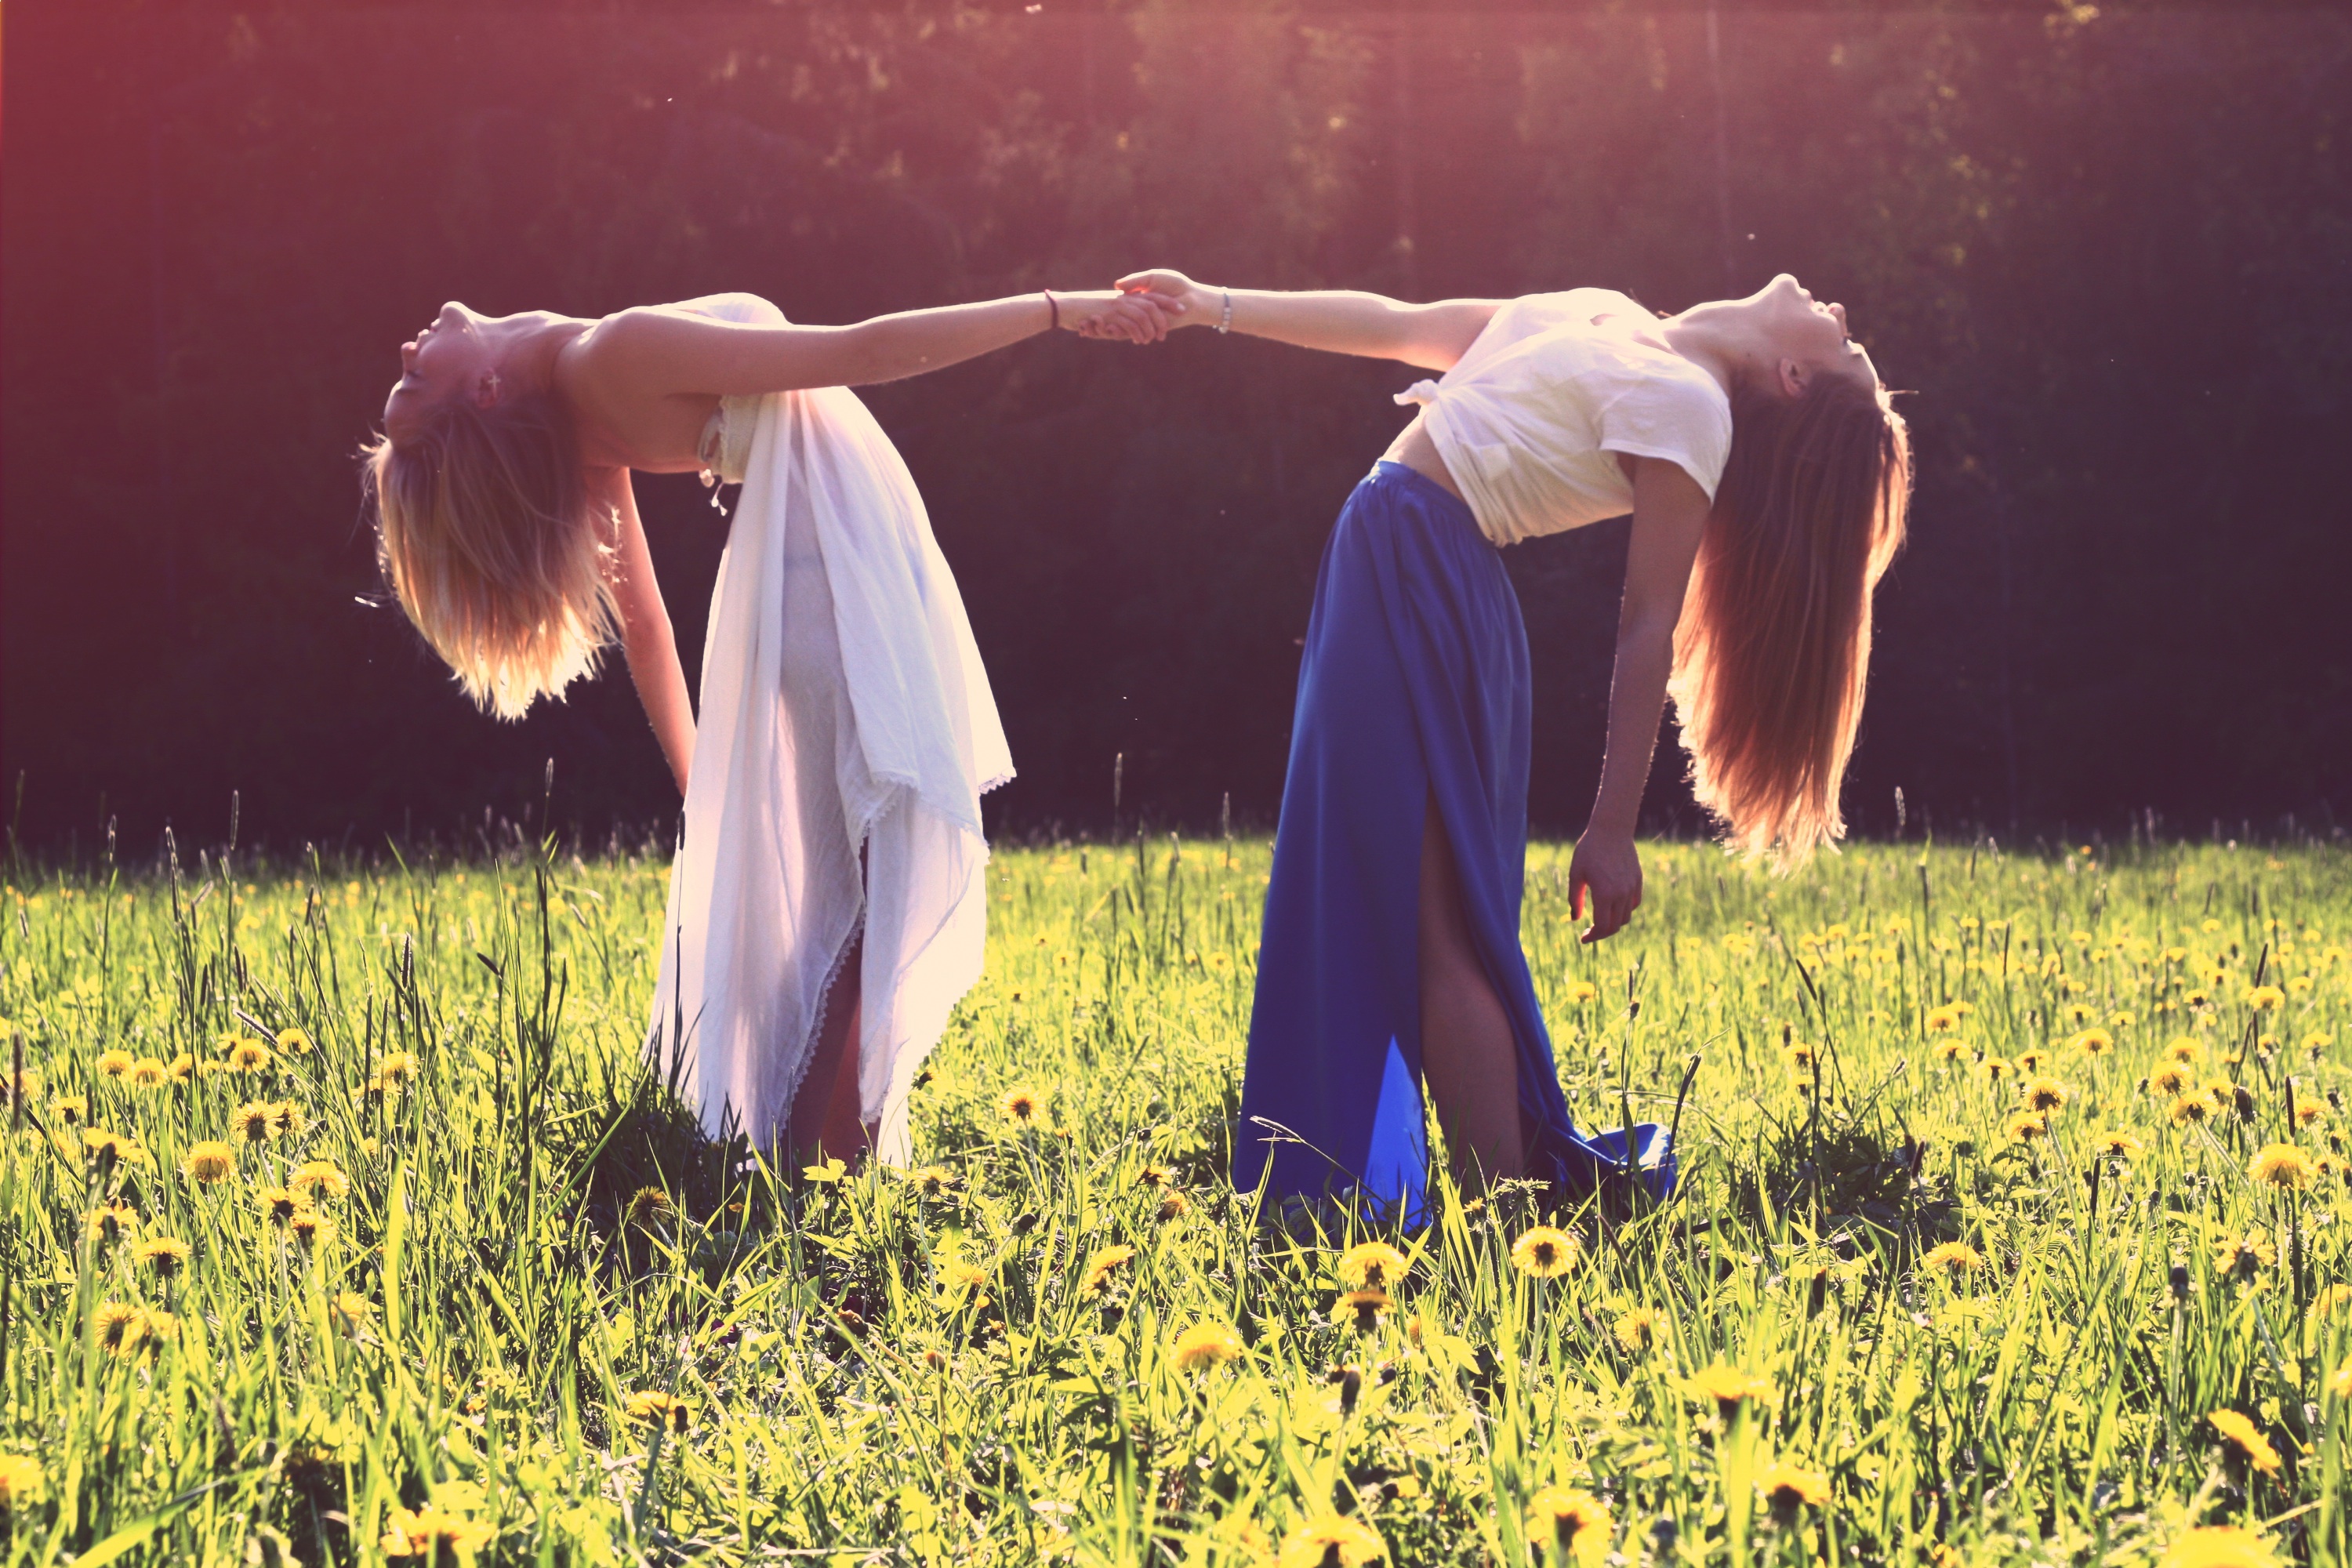
grass, field, meadow, sunlight, morning, flower, agriculture, outdoors, girls, fun, women, connection, grass family